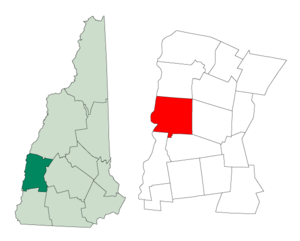
Claremont est une ville du New Hampshire, aux États-Unis, située dans le comté de Sullivan. La population de la ville s’élevait à 13 151 habitants lors du recensement de 2000.